Islam in Suriname

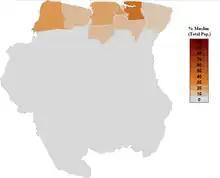
Distribution of Muslims in Suriname (2004)

There are 75,053 Muslims in Suriname, according to the 2012 census. This number is up from 66,307 Muslims in 2004. The share of Muslims of Indo-Surinamese descent decreased from 17% to 13% in the same period (-4%), mainly because of emigration to the Netherlands and declining fertility rates. The share of Muslims among Maroon people doubled from 0.1% to 0.2%.